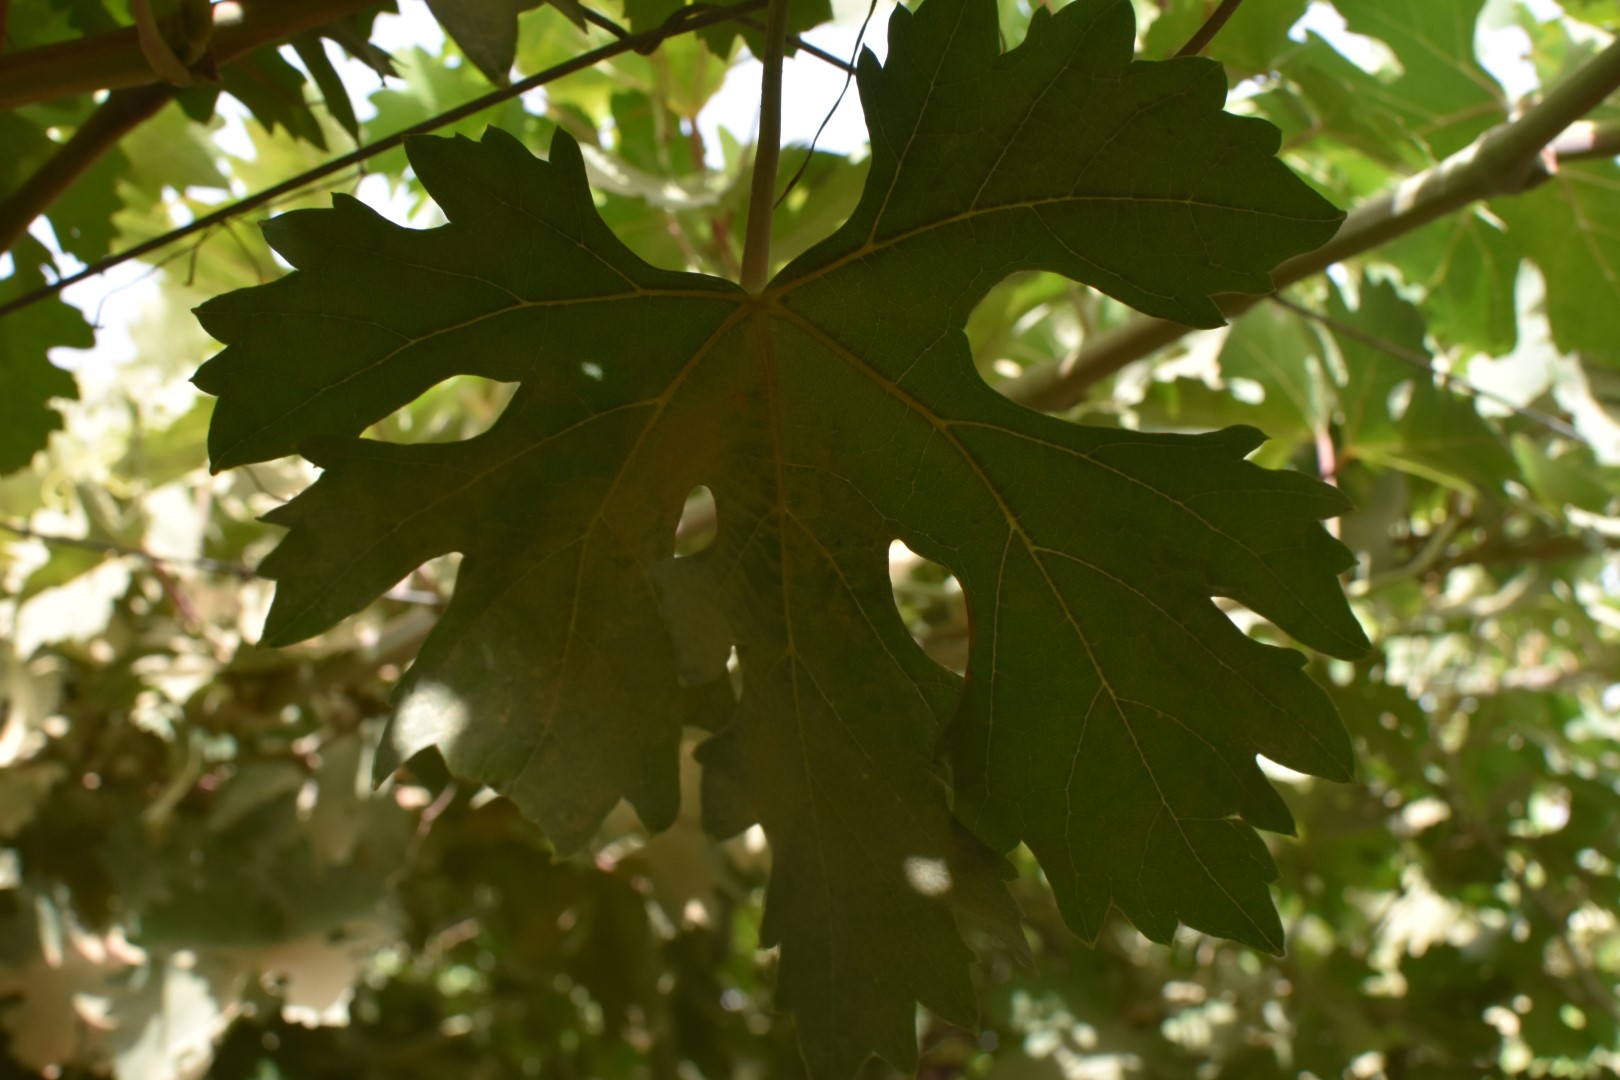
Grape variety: Riasi